Henry Mann House

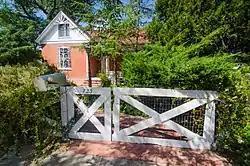
The house in 2012

The Henry Mann House is a historic house in Albuquerque, New Mexico. It was built in 1905 by Henry Mann, who operated a market garden near Old Town with his brothers. The house cost $2,700 and the contractor was Wallace Hesselden, who also completed the John Pearce House the same year. The property was added to the New Mexico State Register of Cultural Properties in 1979 and the National Register of Historic Places in 1980.